Bringewood Ironworks

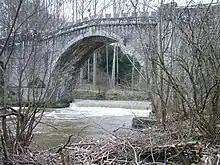
The Forge Bridge at Bringewood Forge, c.1772

It was probably built for Robert Dudley, 1st Earl of Leicester in the 1590s, but reverted to the Crown on his attainder, and was then let to Sir Henry Wallop. However, he evidently sublet it to working ironmasters. By 1623, it was run by Francis Walker, and continued to be operated by his descendants until the bankruptcy of Job Walker in 1695. They were also concerned in a number of other ironworks in southern and central Shropshire.